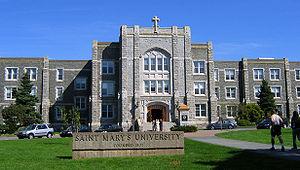
L’Université Saint Mary's est une université canadienne située à Halifax, en Nouvelle-Écosse. Elle compte plus de 7 000 étudiants et a été fondée en 1802.